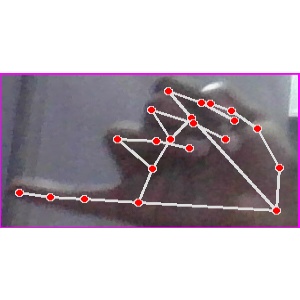
अक्षर: च